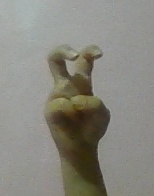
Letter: toot